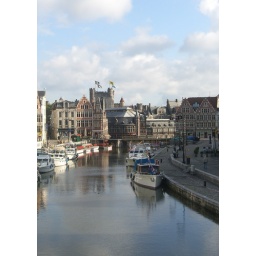
Looking down towards the castle from a bridge in Ghent.